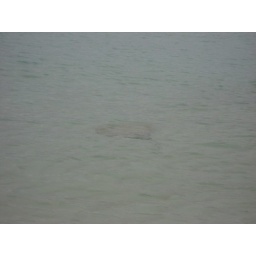
curious Manta Ray at the beach in the water